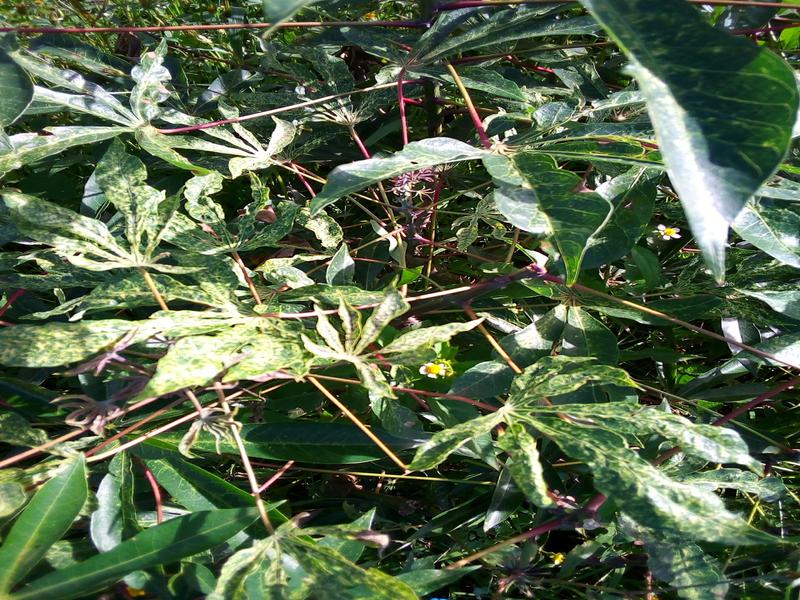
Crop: cassava
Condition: green_mottle